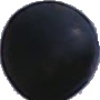
Label: blue_grape